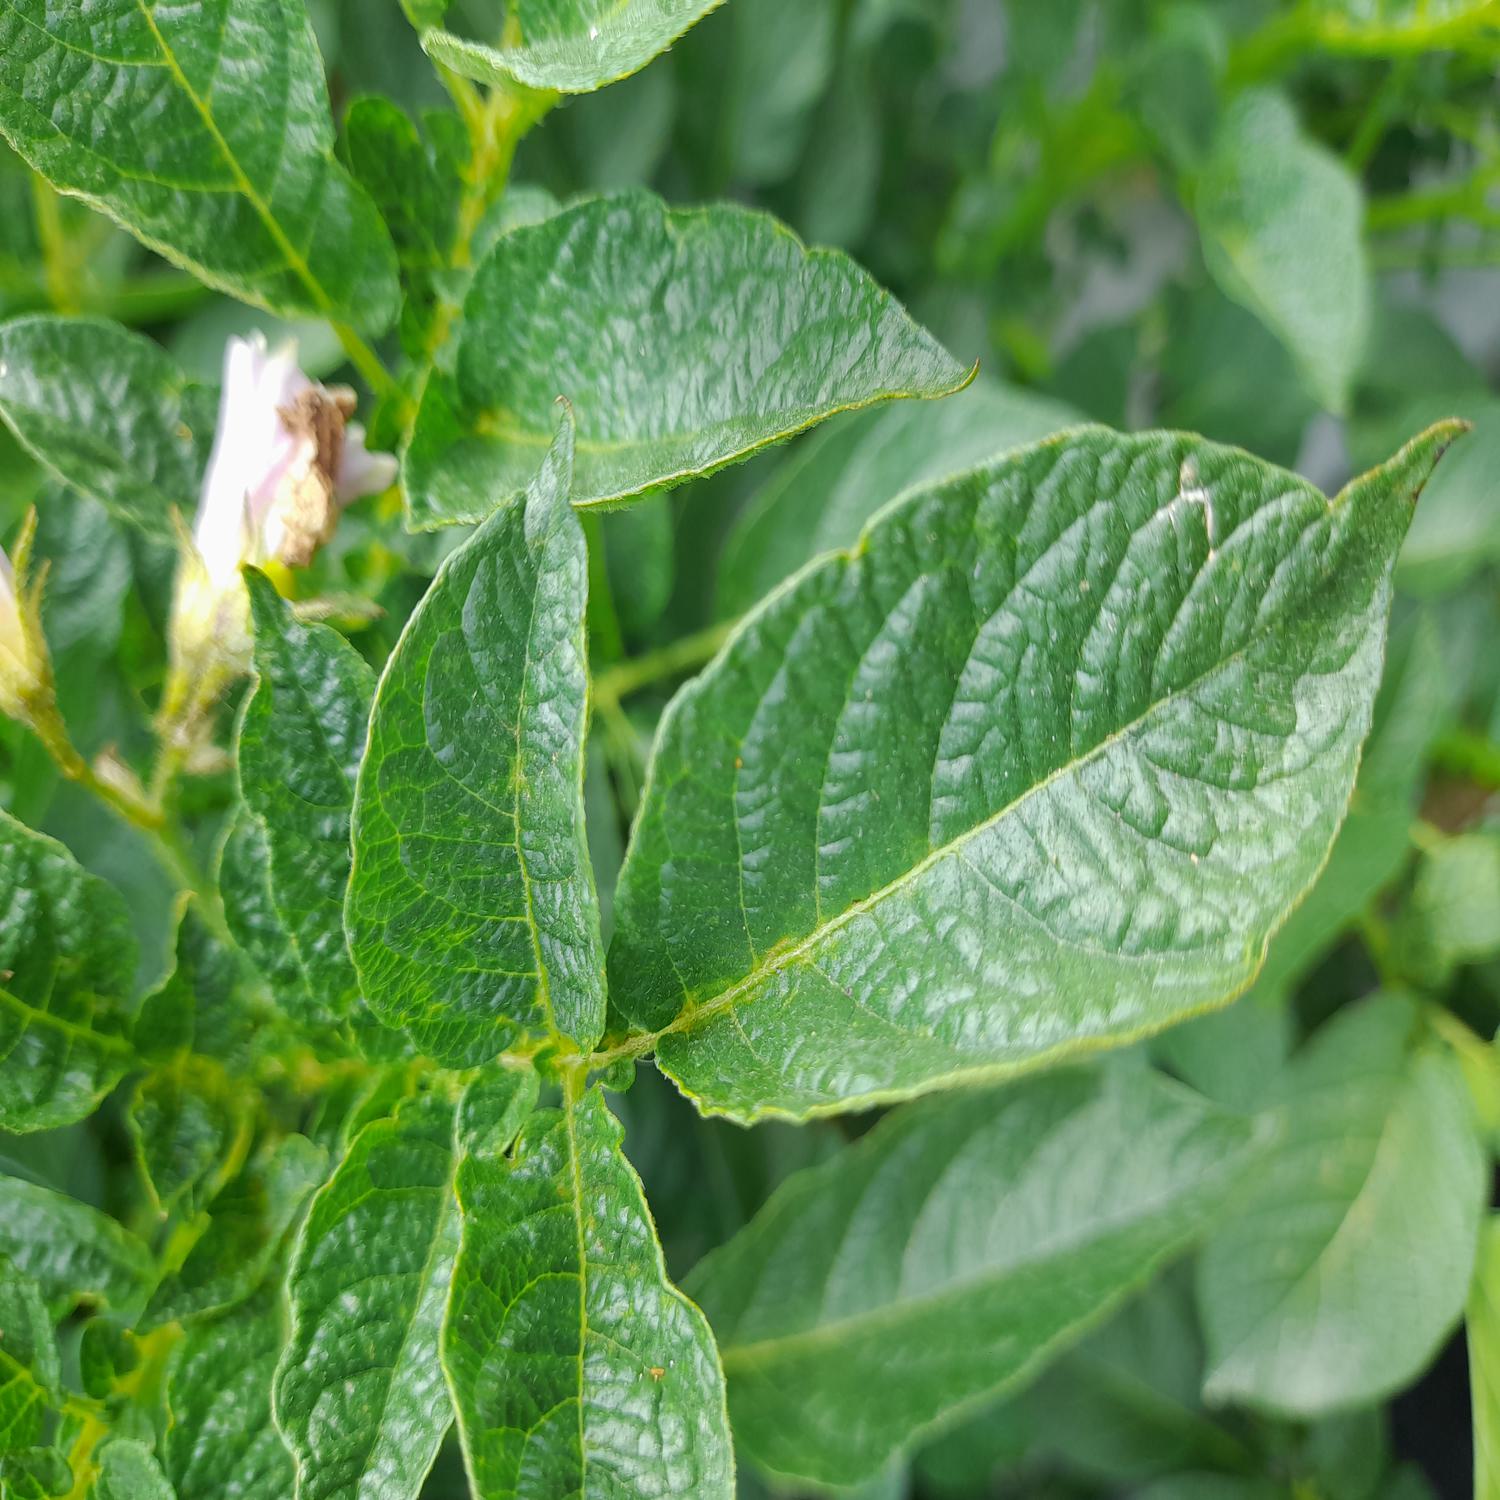
Label: Virus